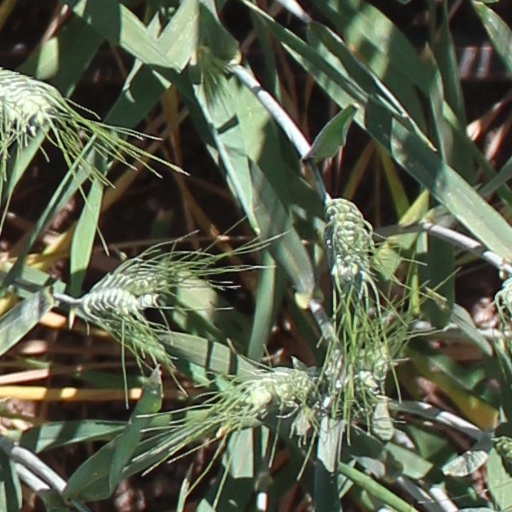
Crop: wheat